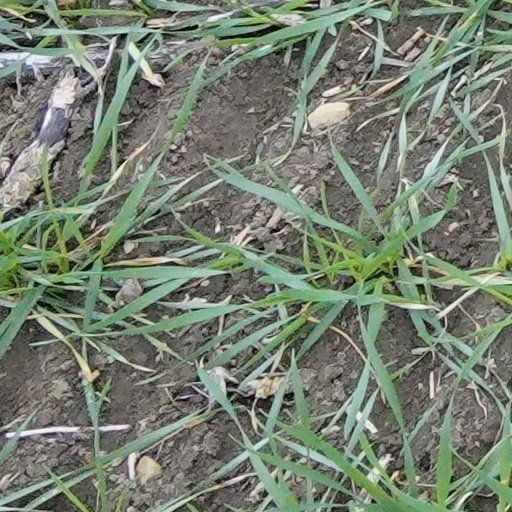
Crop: wheat